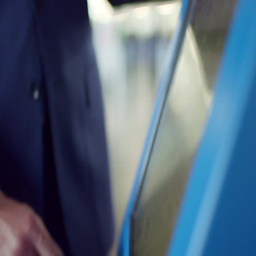
a close up shot of a man 's hand as he activates buttons on a touch screen .